History of United Airlines

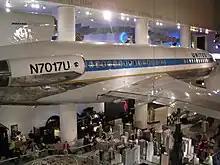
United 727 with Stars and Stripes scheme hanging overhead at the Museum of Science and Industry in Chicago

Ferris wanted that B-scale to merge in the captain's ranks, which was more generous than American's B-scale, which never merged at all. However, the ALPA MEC insisted they merge in the new pilot's sixth-year with the airline. In the final hours before the strike, nearly all issues had been resolved, except for the time length of the B-scale. It appeared that would be resolved too as negotiations continued. ALPA negotiators delivered a new counter-proposal at in an effort to avoid the strike. However, MEC Chairman Roger Hall, who was hosting a national teleconference from the Odeum (a convention center in the Chicago suburbs) with F. Lee Bailey, declared the strike was on at on May 17, without further consulting the negotiators, some of whom believed they could find agreement on all contract terms if the negotiations were allowed to continue. Moments before the ALPA announced strike deadline, they began a "countdown of the final 30 seconds from Chicago" (the Odeum teleconference). Doing that made it impossible to extend the strike deadline so that the final issues could be resolved without a strike.